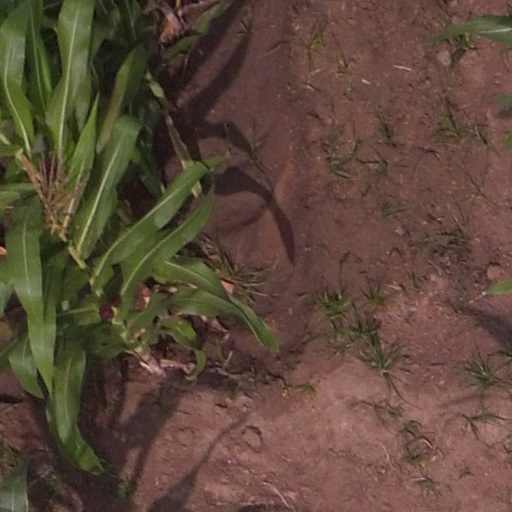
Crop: maize; corn